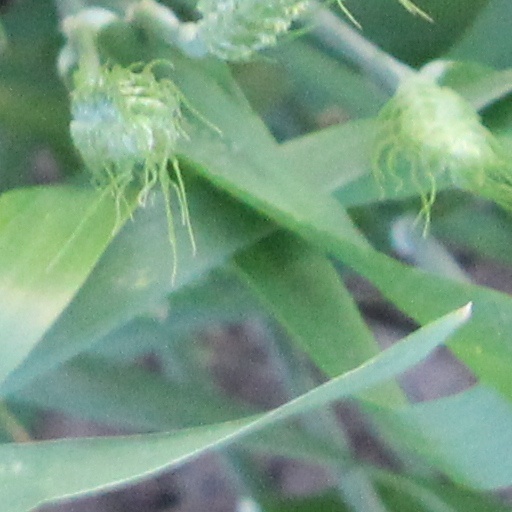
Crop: wheat